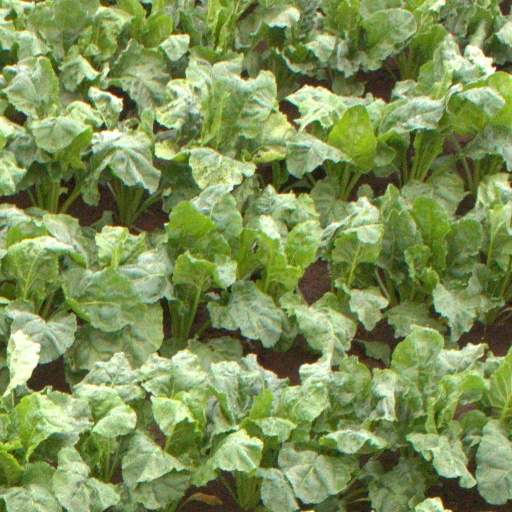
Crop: sugar beet